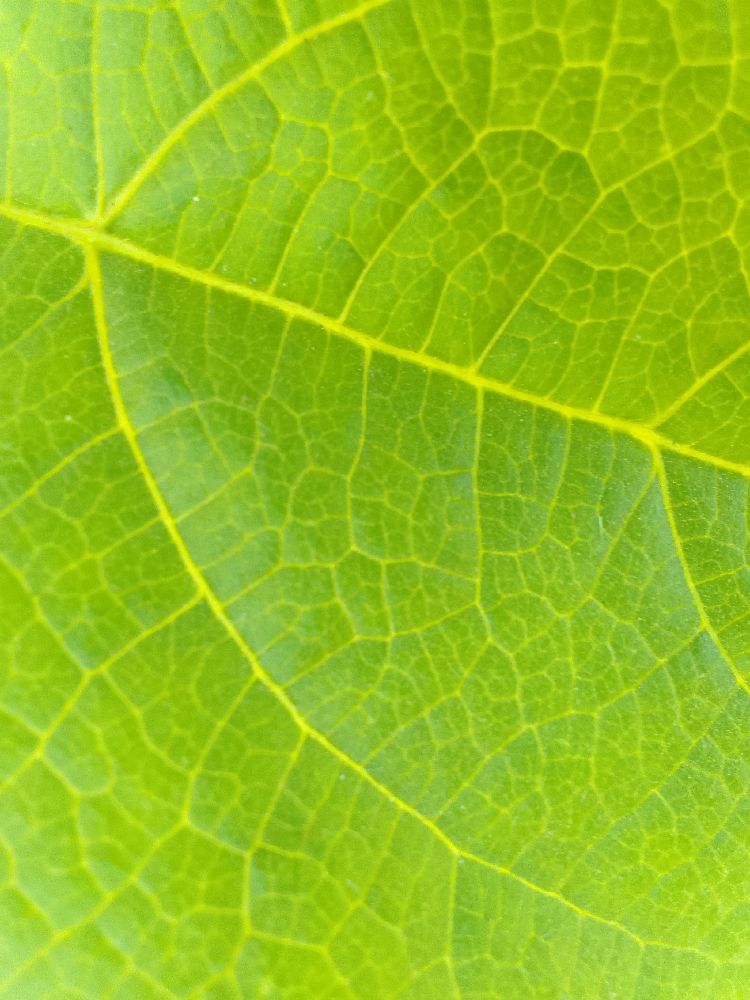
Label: healthy